Love (1971 film)

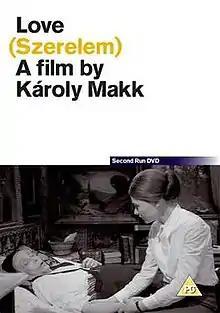

Love is a 1971 Hungarian drama film directed by Károly Makk. Based on two short stories by Tibor Déry, "Szerelem" (1956) and "Két asszony" (1962), it stars Lili Darvas and Mari Törőcsik. The film was selected as the Hungarian entry for the Best Foreign Language Film at the 44th Academy Awards, but was not accepted as a nominee.